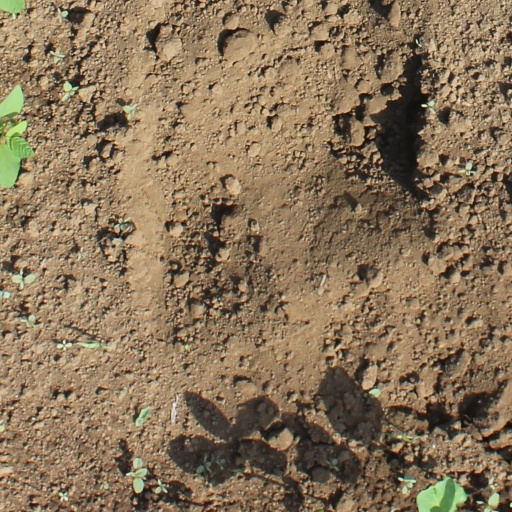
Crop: soybean